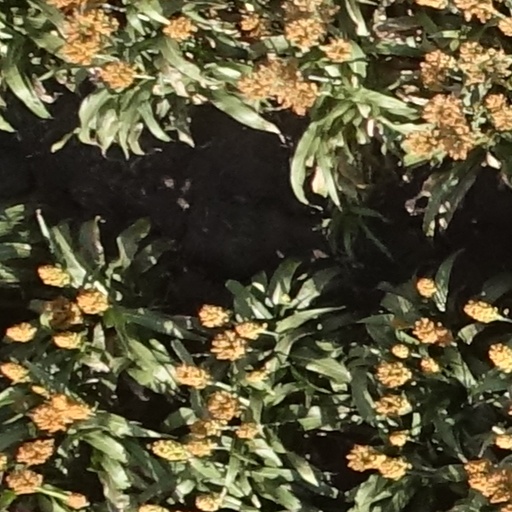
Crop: sorghum